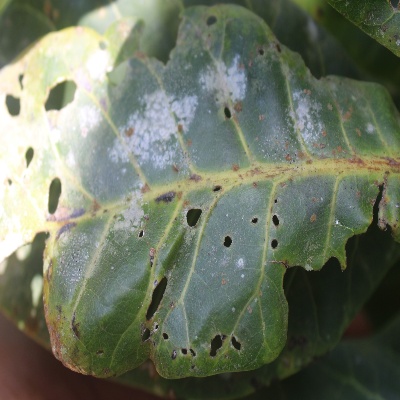
Crop: Cashew
Condition: red rust